Describe the emotion expressed in this image:  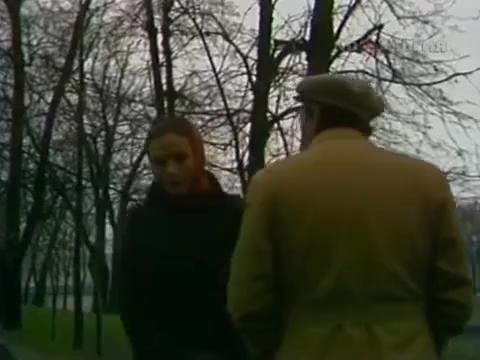
This person displays Fear, valence and arousal with low intensity.